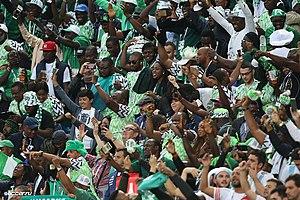
La Coupe du monde de football 2018 est la 21ᵉ édition de la Coupe du monde de football, une compétition organisée par la FIFA et qui réunit les trente-deux sélections nationales masculines issues de la phase qualificative. Elle se déroule en Russie du 14 juin au 15 juillet 2018 et est remportée par l'équipe de France.